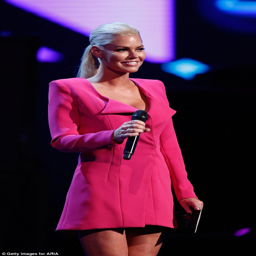
all the lights are on her : person decided to leave the event shortly after presenting